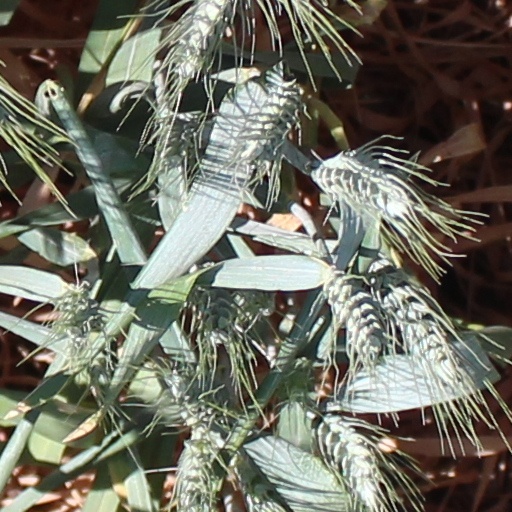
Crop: wheat